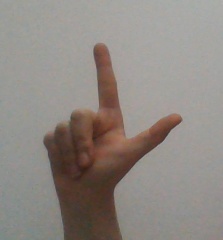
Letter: laam